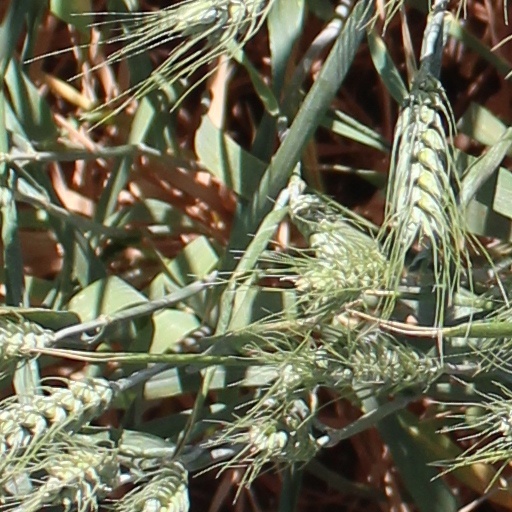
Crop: wheat